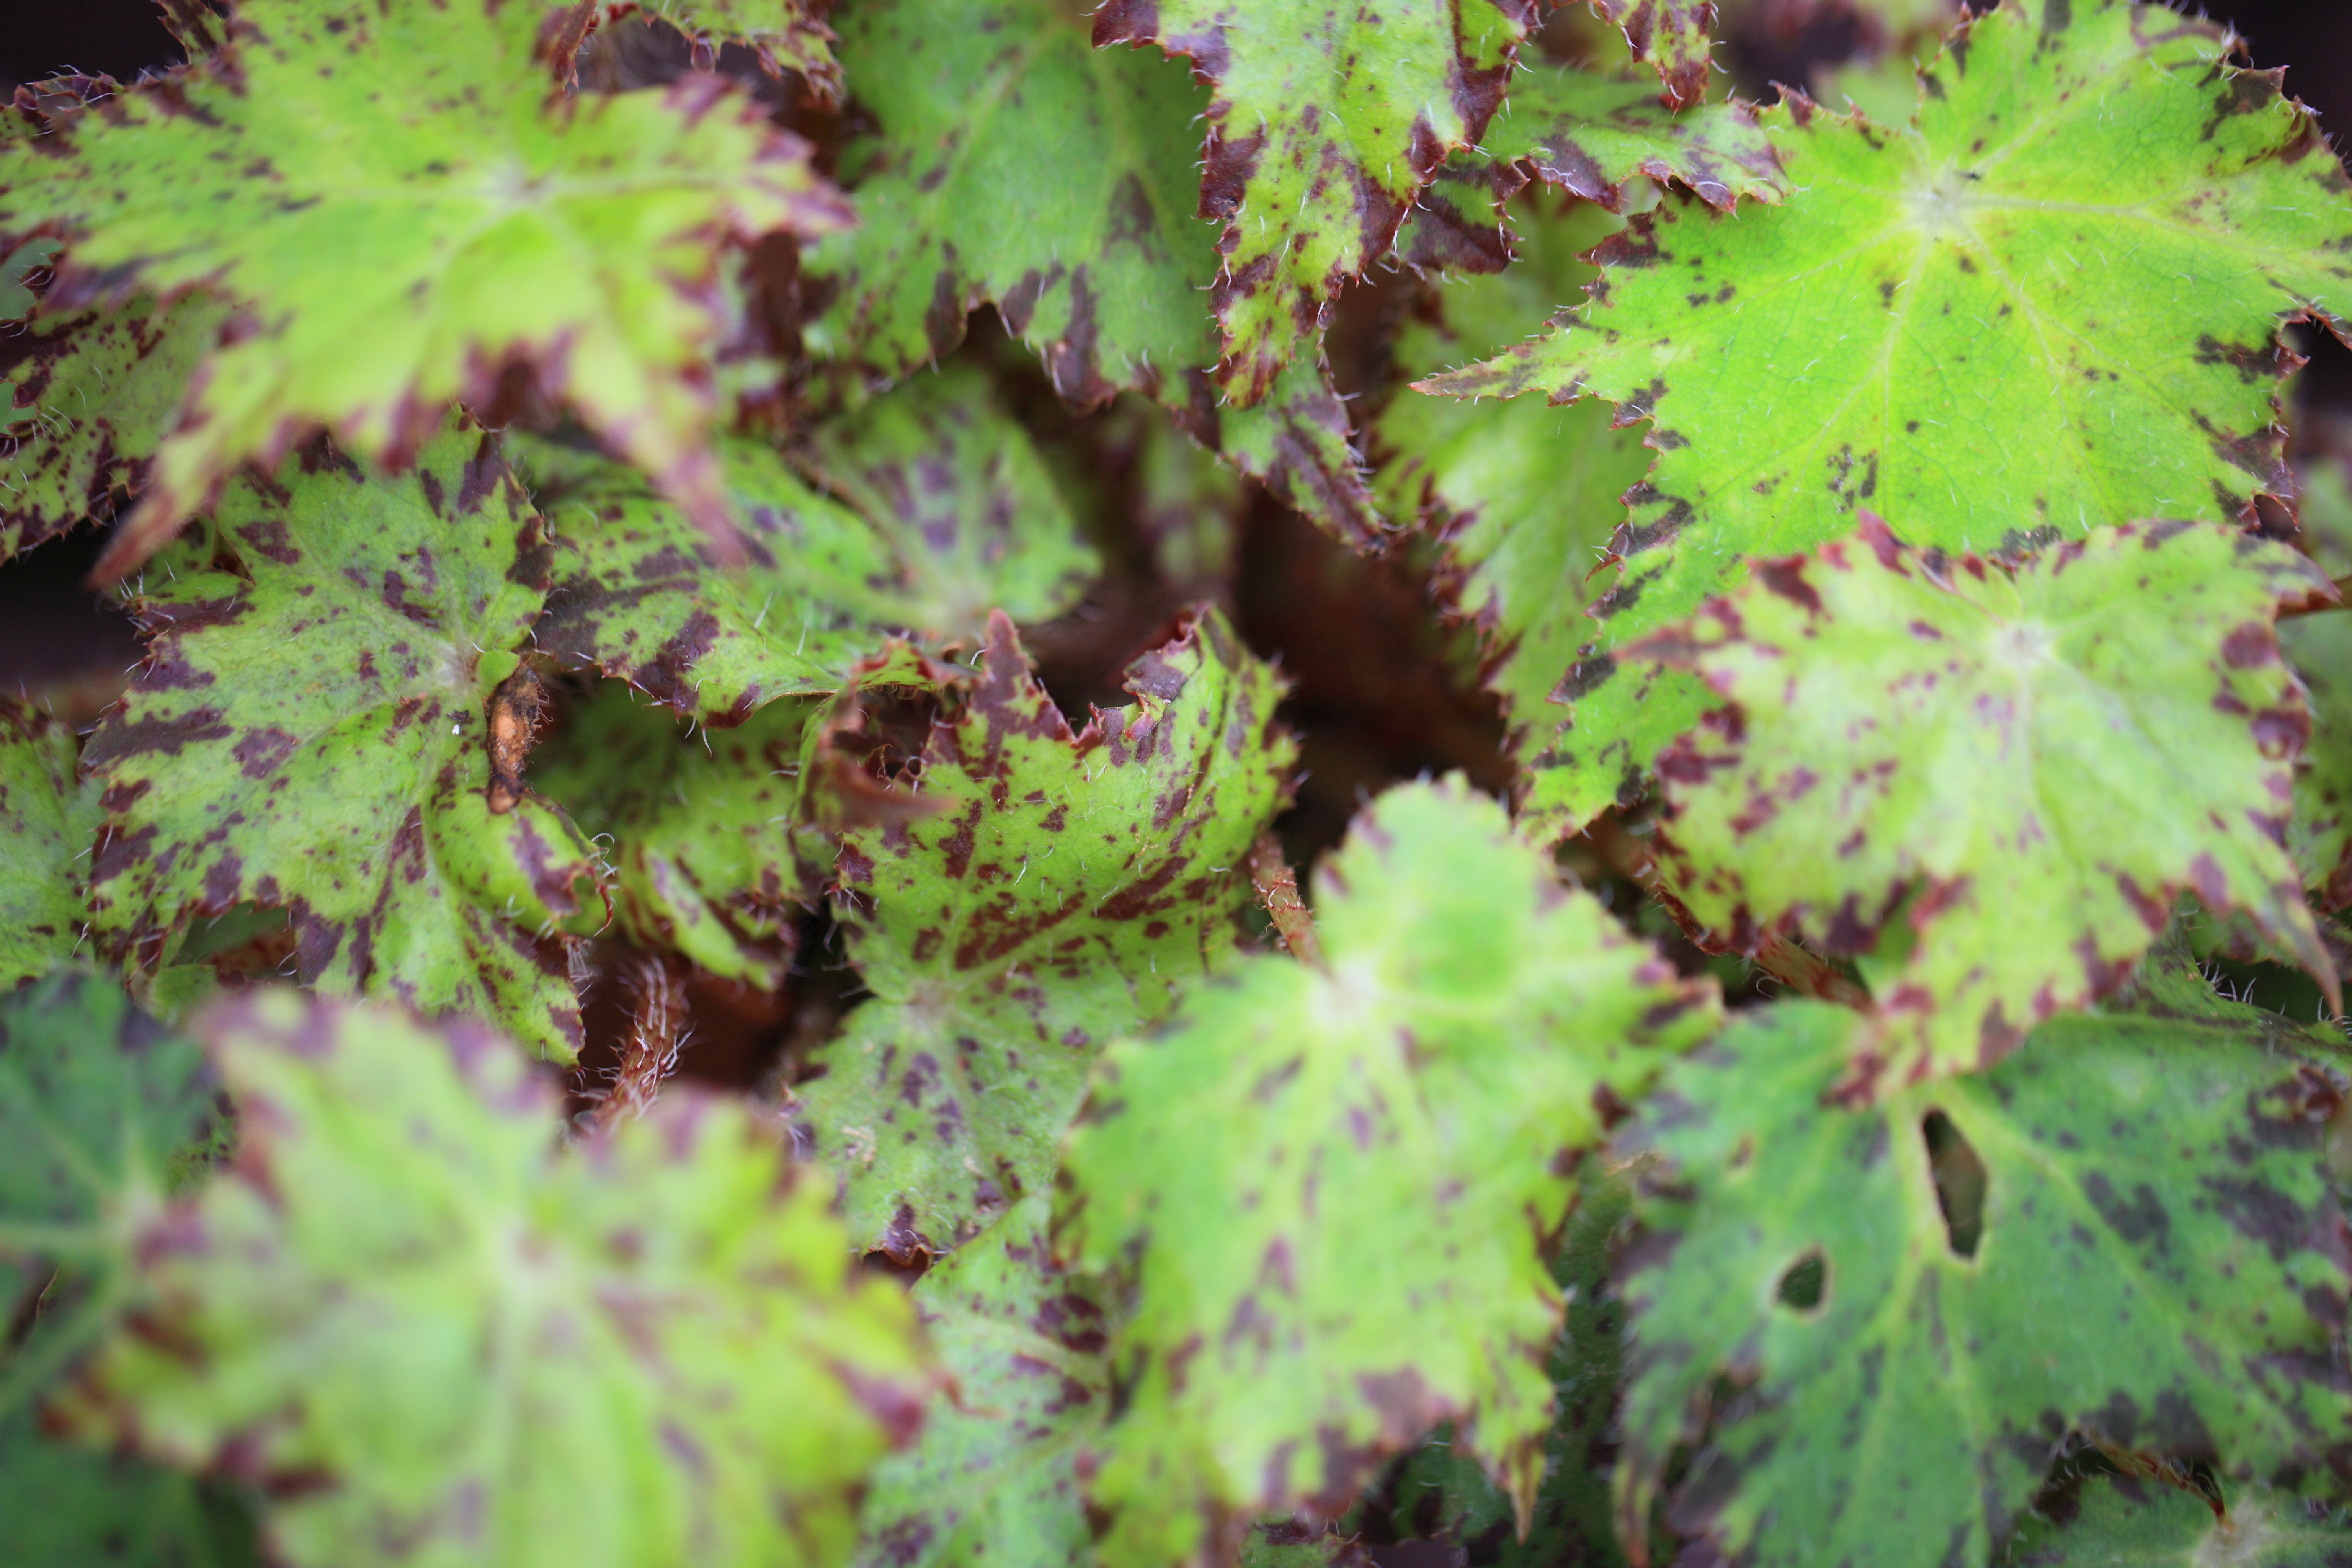
tree, branch, plant, leaf, flower, moss, pattern, food, green, high, herb, produce, botany, flora, maple tree, background, shrub, wallpaper, 5d, hires, markii, hi, res, resolution, flowering plant, urtica, woody plant, land plant